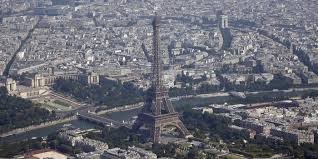
Landmark: Eiffel Tower